1983 City of Bradford Metropolitan District Council election

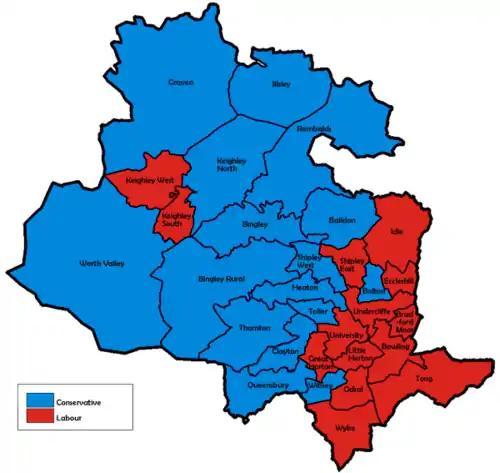
Map of the results for the 1983 Bradford council election.

Elections to City of Bradford Metropolitan District Council were held on Thursday, 5 May 1983, with one third of the council to be elected. The council remained under no overall control.